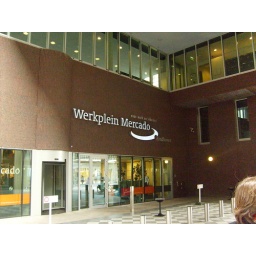
Een dag-excursie, georganiseerd door Cheops, in het (uiteindelijk niet zo) zonnige zuiden van Nederland: Eindhoven!